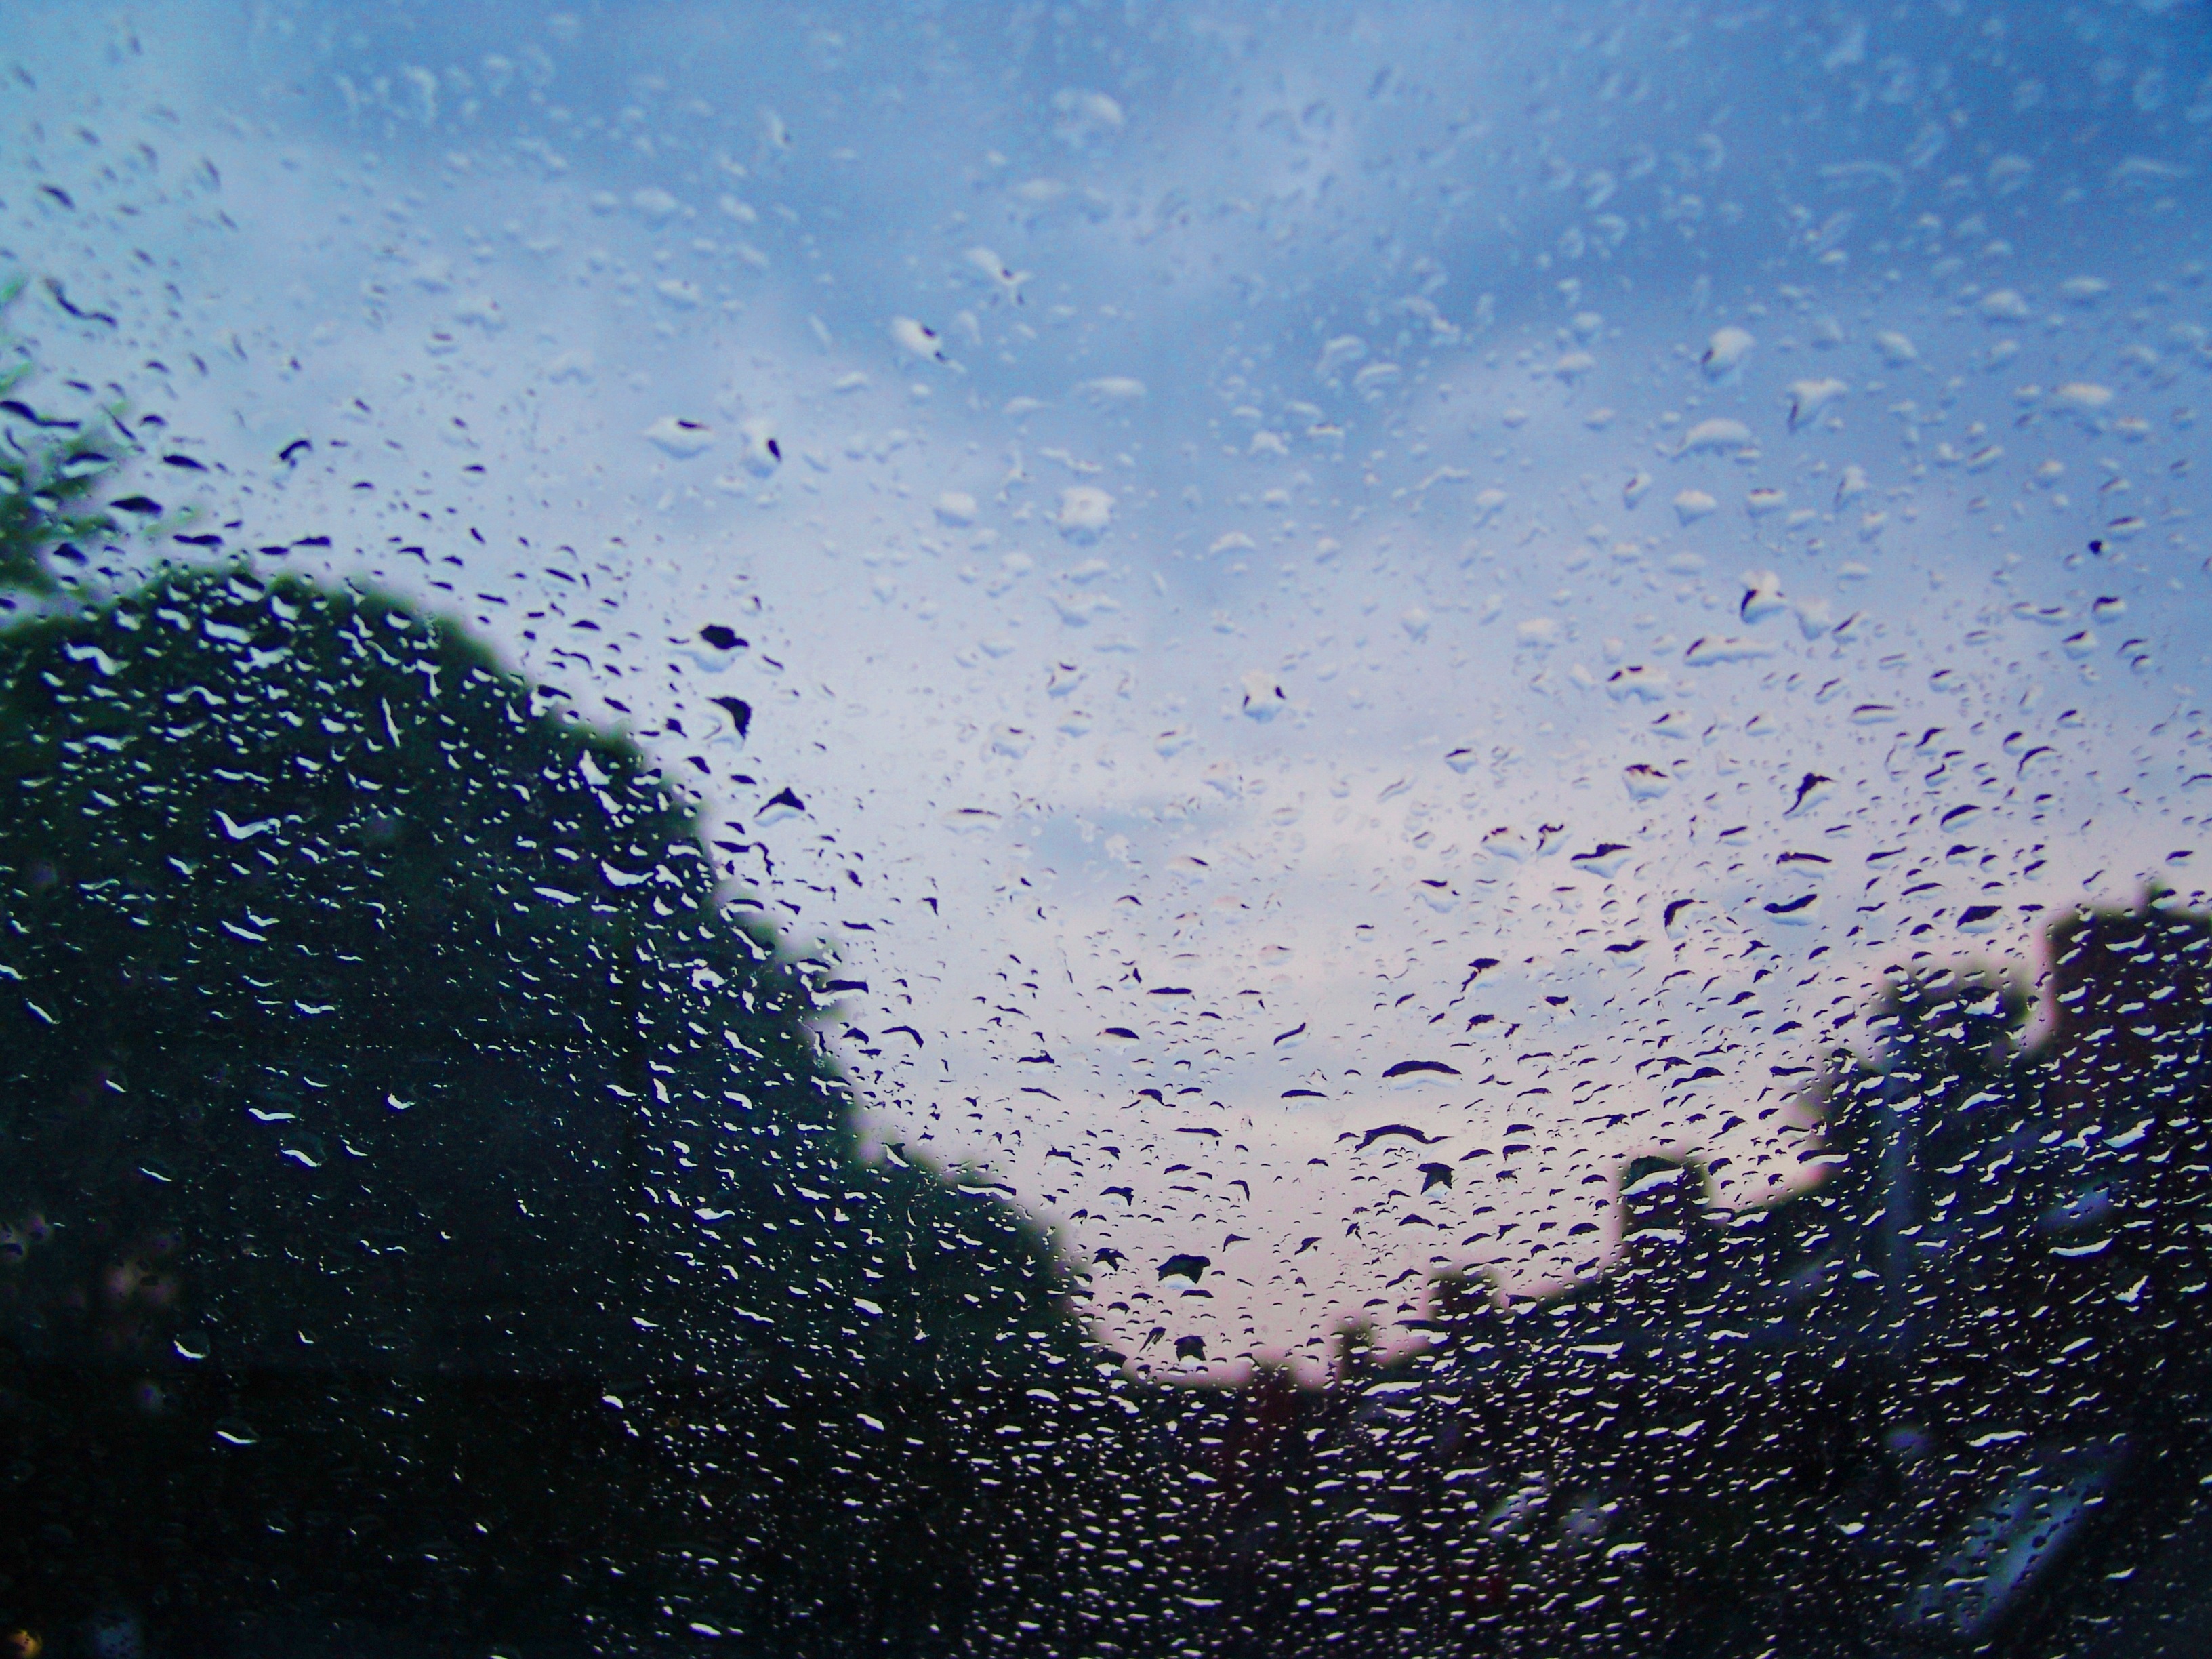
sea, water, nature, snow, winter, cloud, sky, sunlight, morning, rain, wave, raindrop, frost, wet, atmosphere, flock, reflection, weather, blue, close, close up, drama, clouds, freezing, evening sky, weather mood, beaded, atmosphere of earth